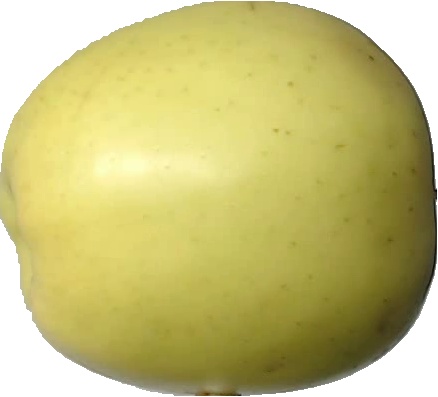
Label: apple_golden_2